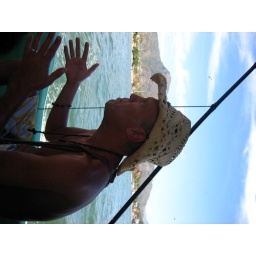
Roberto was having in depth converstion with the man running the boat